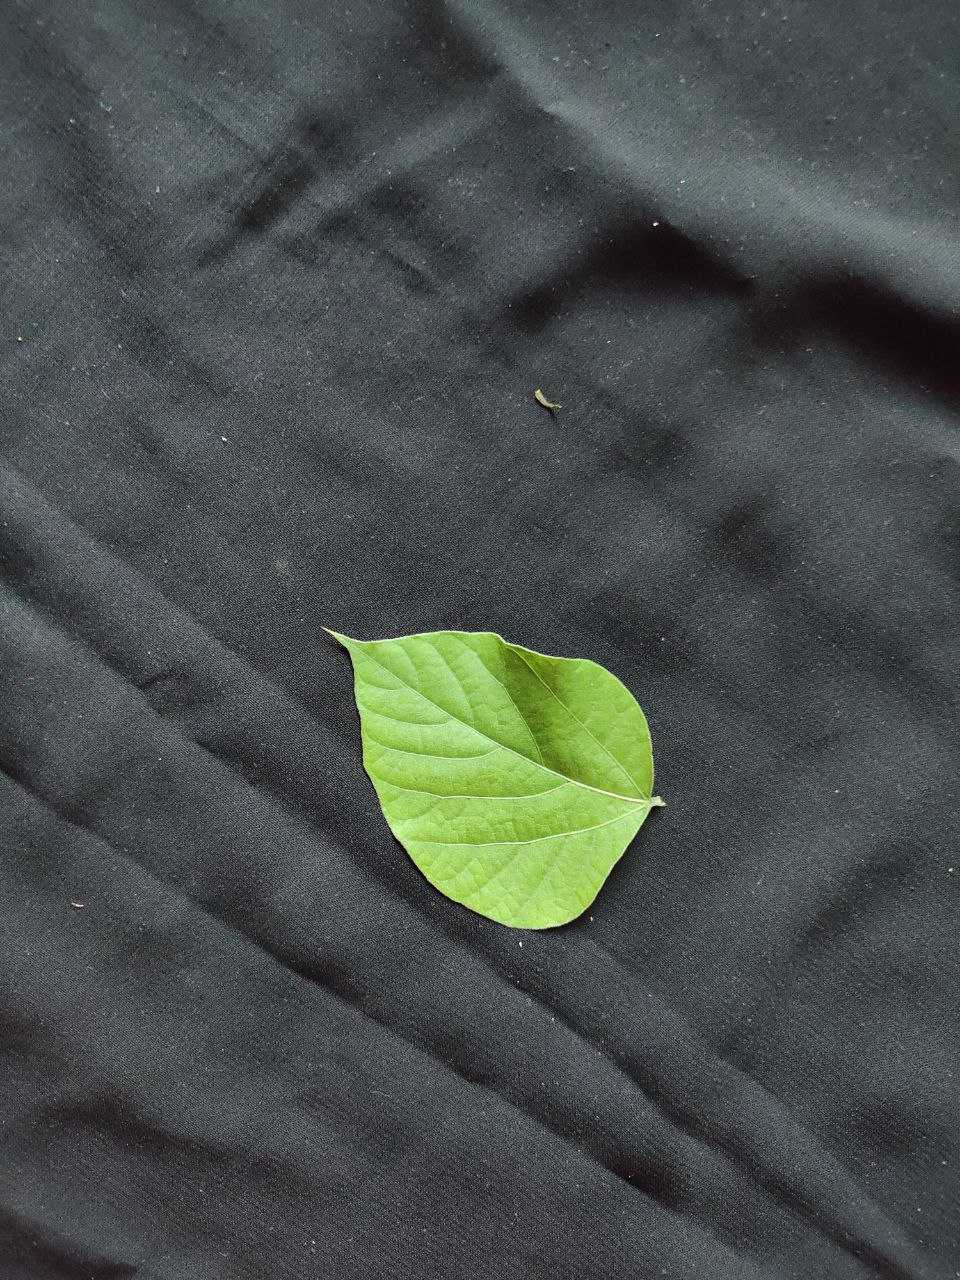
Crop: bean
Leaf condition: Fresh Leaf